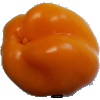
Label: Pepper Yellow 1